William L. Stark

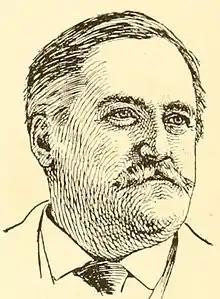
From 1902's "Around the Capital with Uncle Hank"

William Ledyard Stark (July 29, 1853 – November 11, 1922) was an American Populist Party politician.